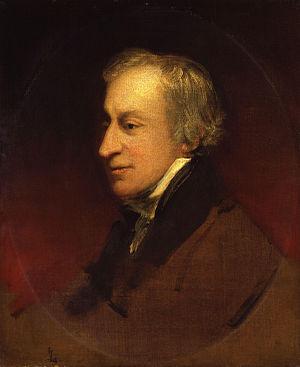
mars : Mozart publie à la Haye six sonates pour clavecin avec accompagnement de violon KV. 26-31.
Samuel Wesley, né le 24 février 1766 à Bristol, en Angleterre, décédé à Londres le 11 octobre 1837, est un organiste et compositeur anglais.